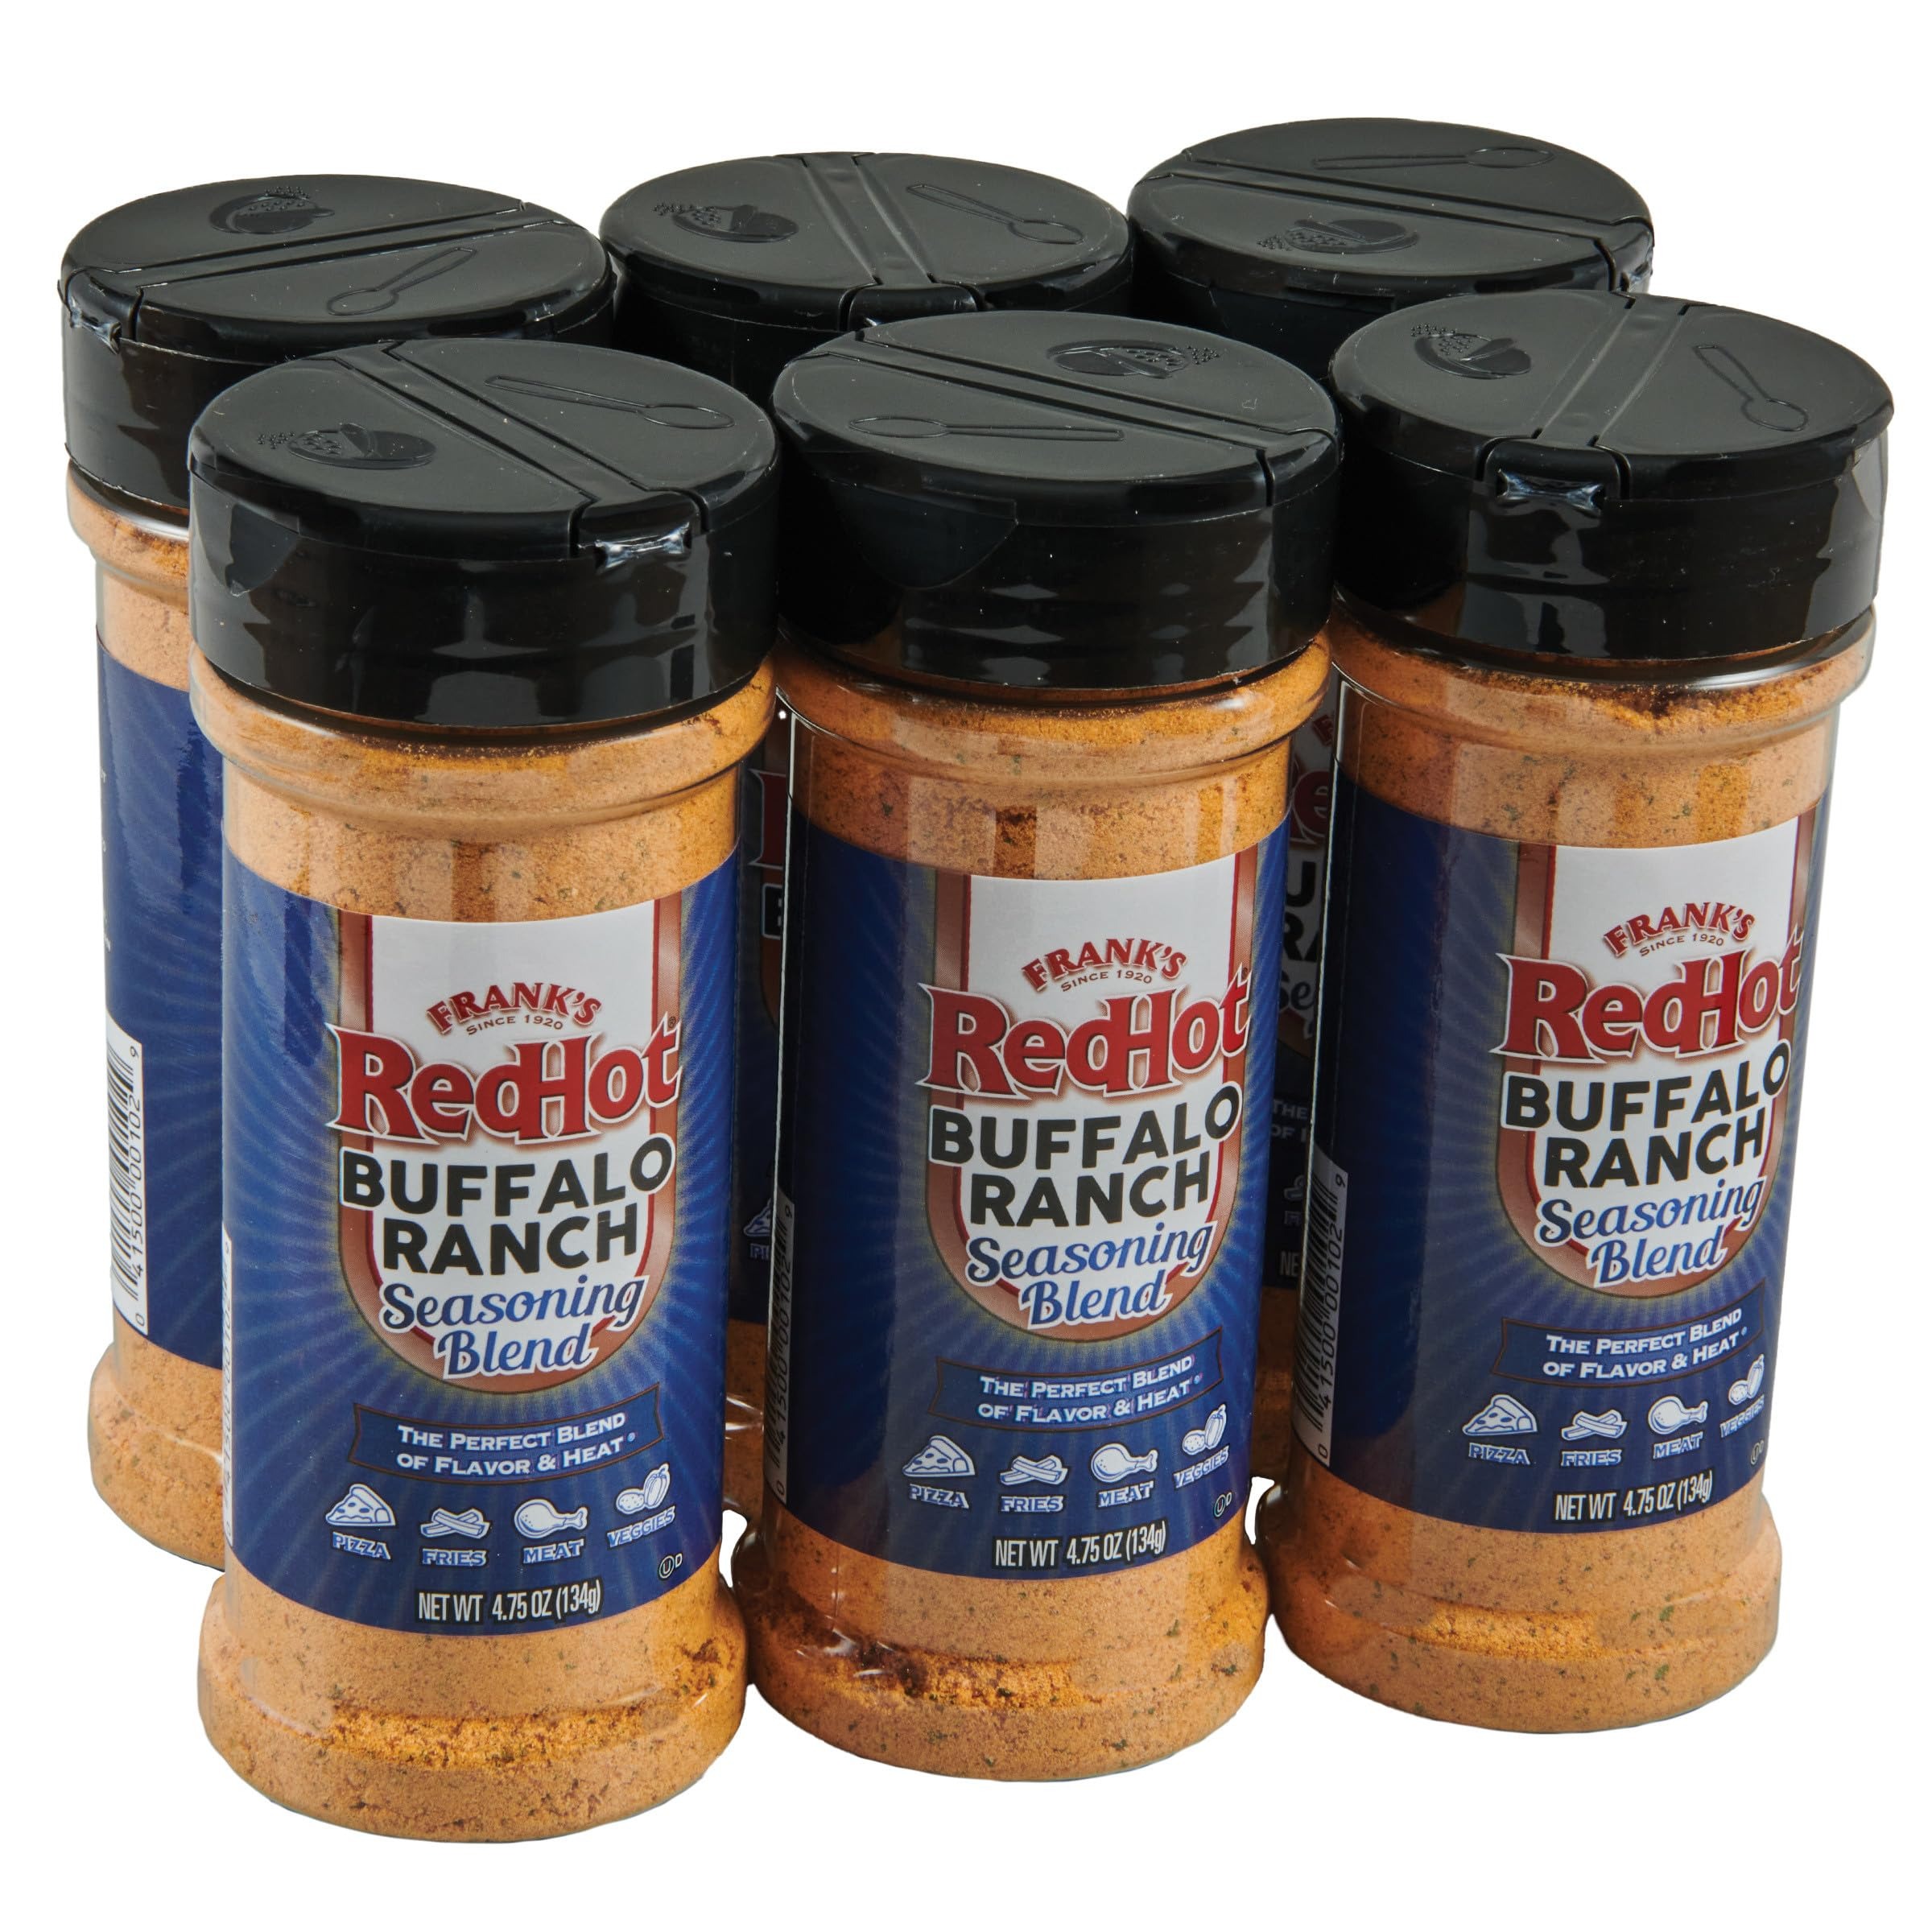
Item Name: Frank's RedHot Buffalo Ranch Seasoning Blend, 4.75 oz (Pack of 6)
Bullet Point 1: Seasoning blend adds a pop of Ranch-style flavor to any dish
Bullet Point 2: Featuring spicy cayenne and tangy buttermilk flavors
Bullet Point 3: Perfect for everything from burgers to chicken, pizza to popcorn
Bullet Point 4: Frank’s RedHot is the hot sauce that put Buffalo wings on the map
Bullet Point 5: USAGE TIP: Use it just like hot sauce
Value: 28.5
Unit: Ounce

Price: 9.625